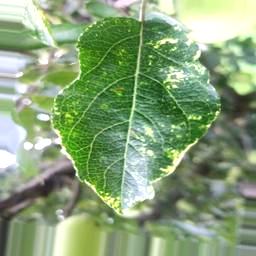
Label: Apple_Mosaic